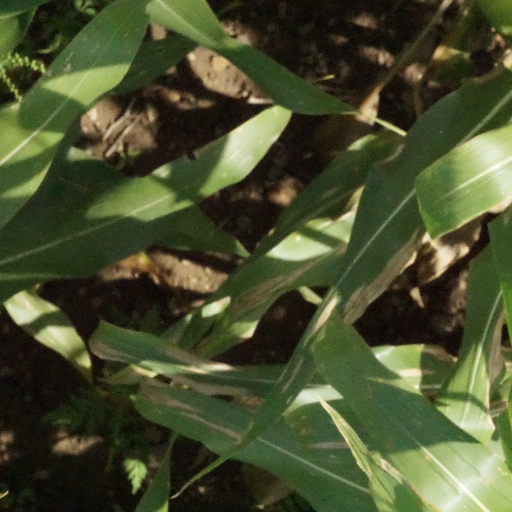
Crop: maize; corn